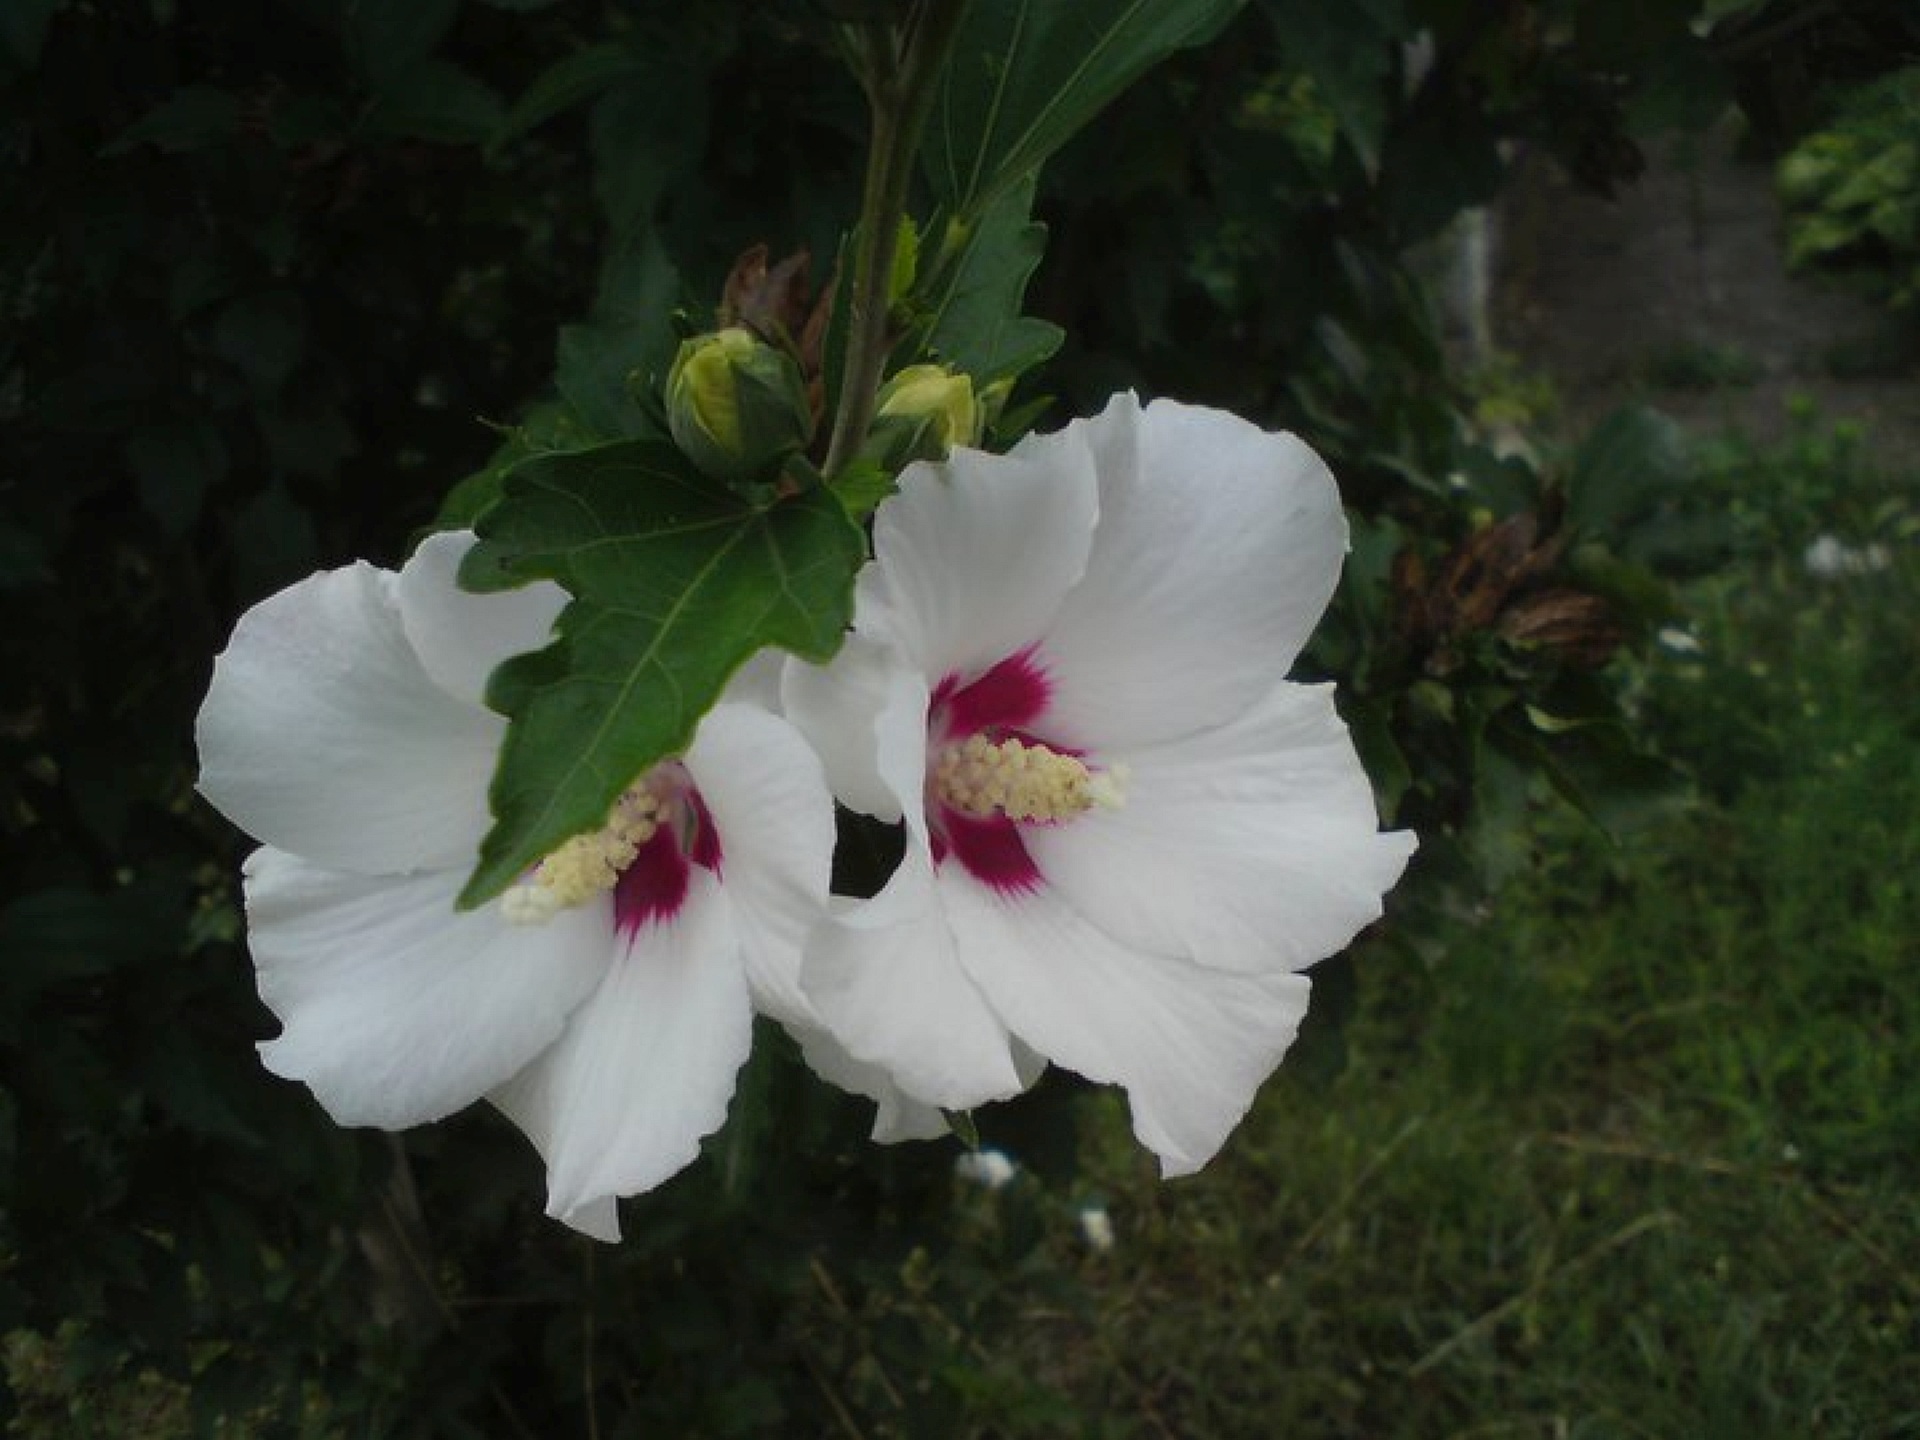
nature, plant, white, flower, summer, macro, flora, white flower, wildflower, flowers, hibiscus, malvales, summer flowers, flowering plant, herbaceous plant, seed plant, china rose, chinese hibiscus, annual plant, mallow family